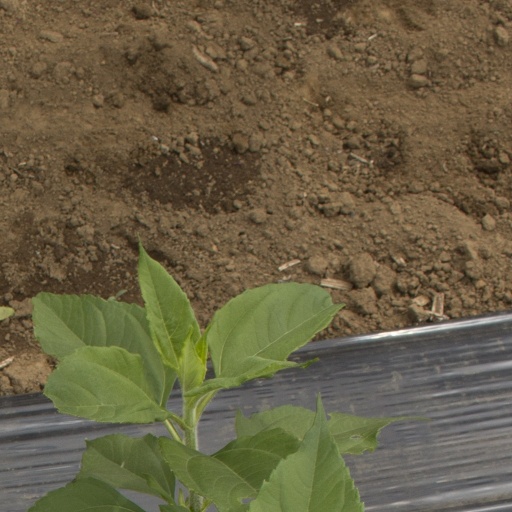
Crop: Jerusalem artichoke